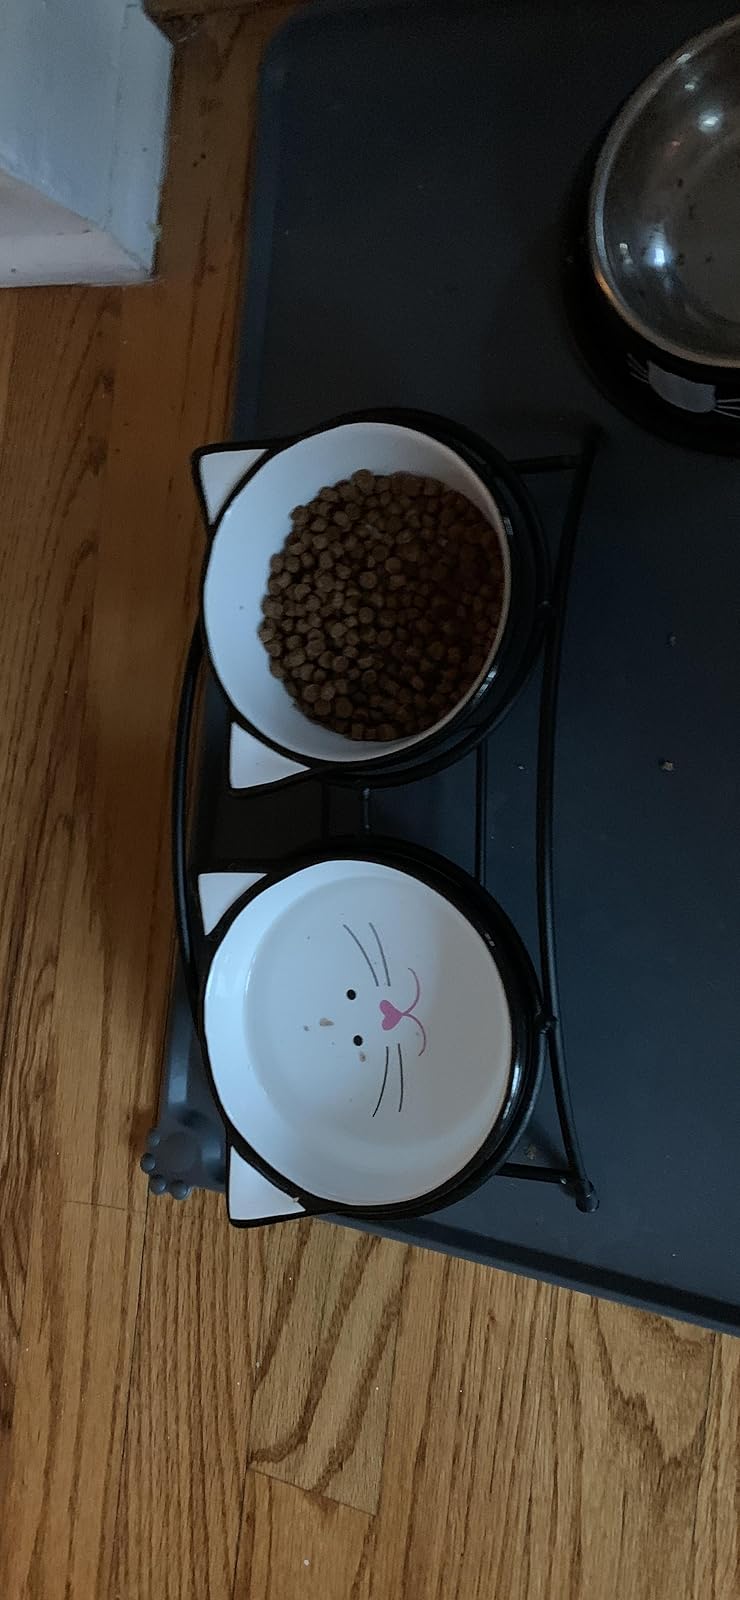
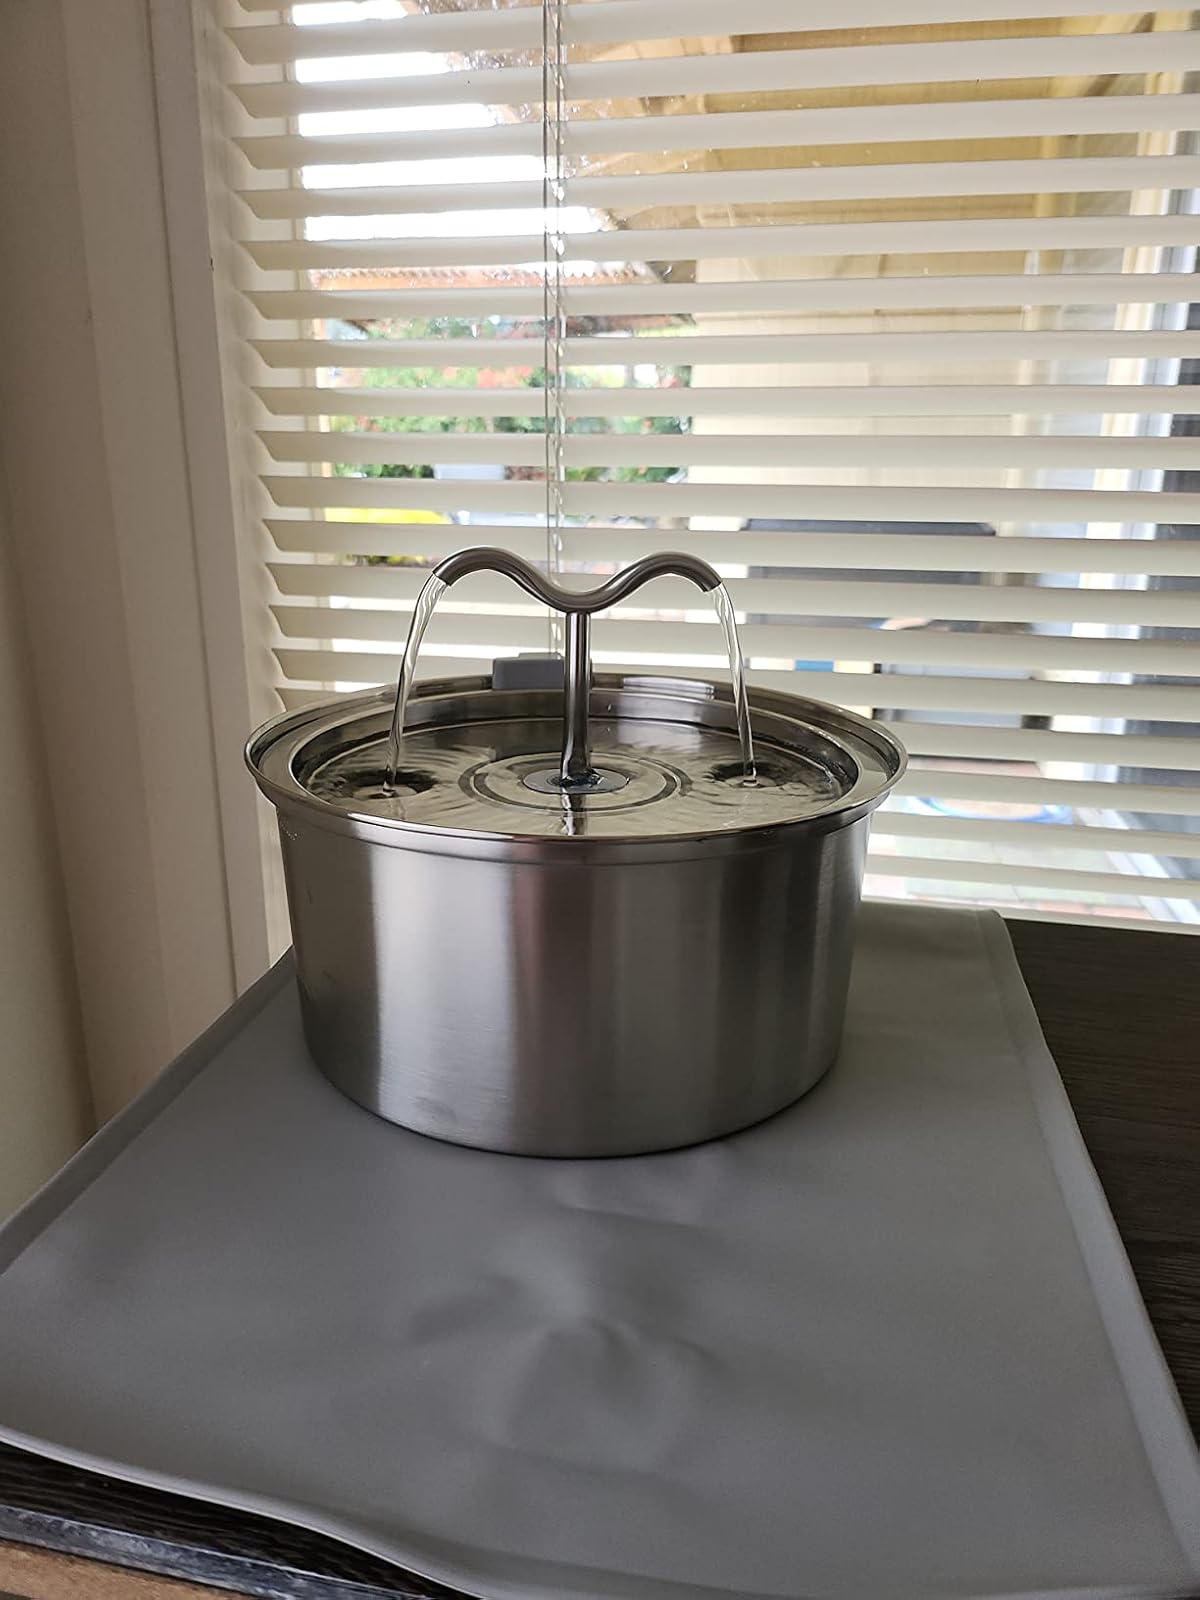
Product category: items_bowl
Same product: no